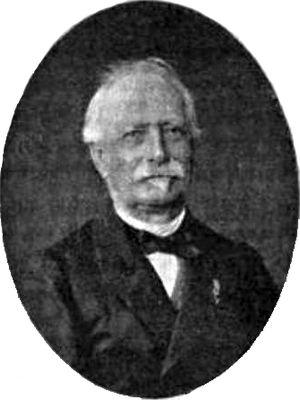
Claude-Casimir Gillet, né le 19 mai 1806 à Dormans et mort à Alençon le 1ᵉʳ septembre 1896, est un botaniste et mycologue français.